Lake Bunyonyi

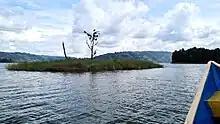
Punishment Island in Lake Bunyonyi

The Bakiga used to leave unmarried pregnant girls on this small island - to die of hunger or while trying to swim to the mainland (swimming skills were rare). This was to intimidate the rest, to show them not to do the same. A man without cows to pay the bride price could go to the island and pick up a girl. The practice got abandoned in the first half of the 20th century.